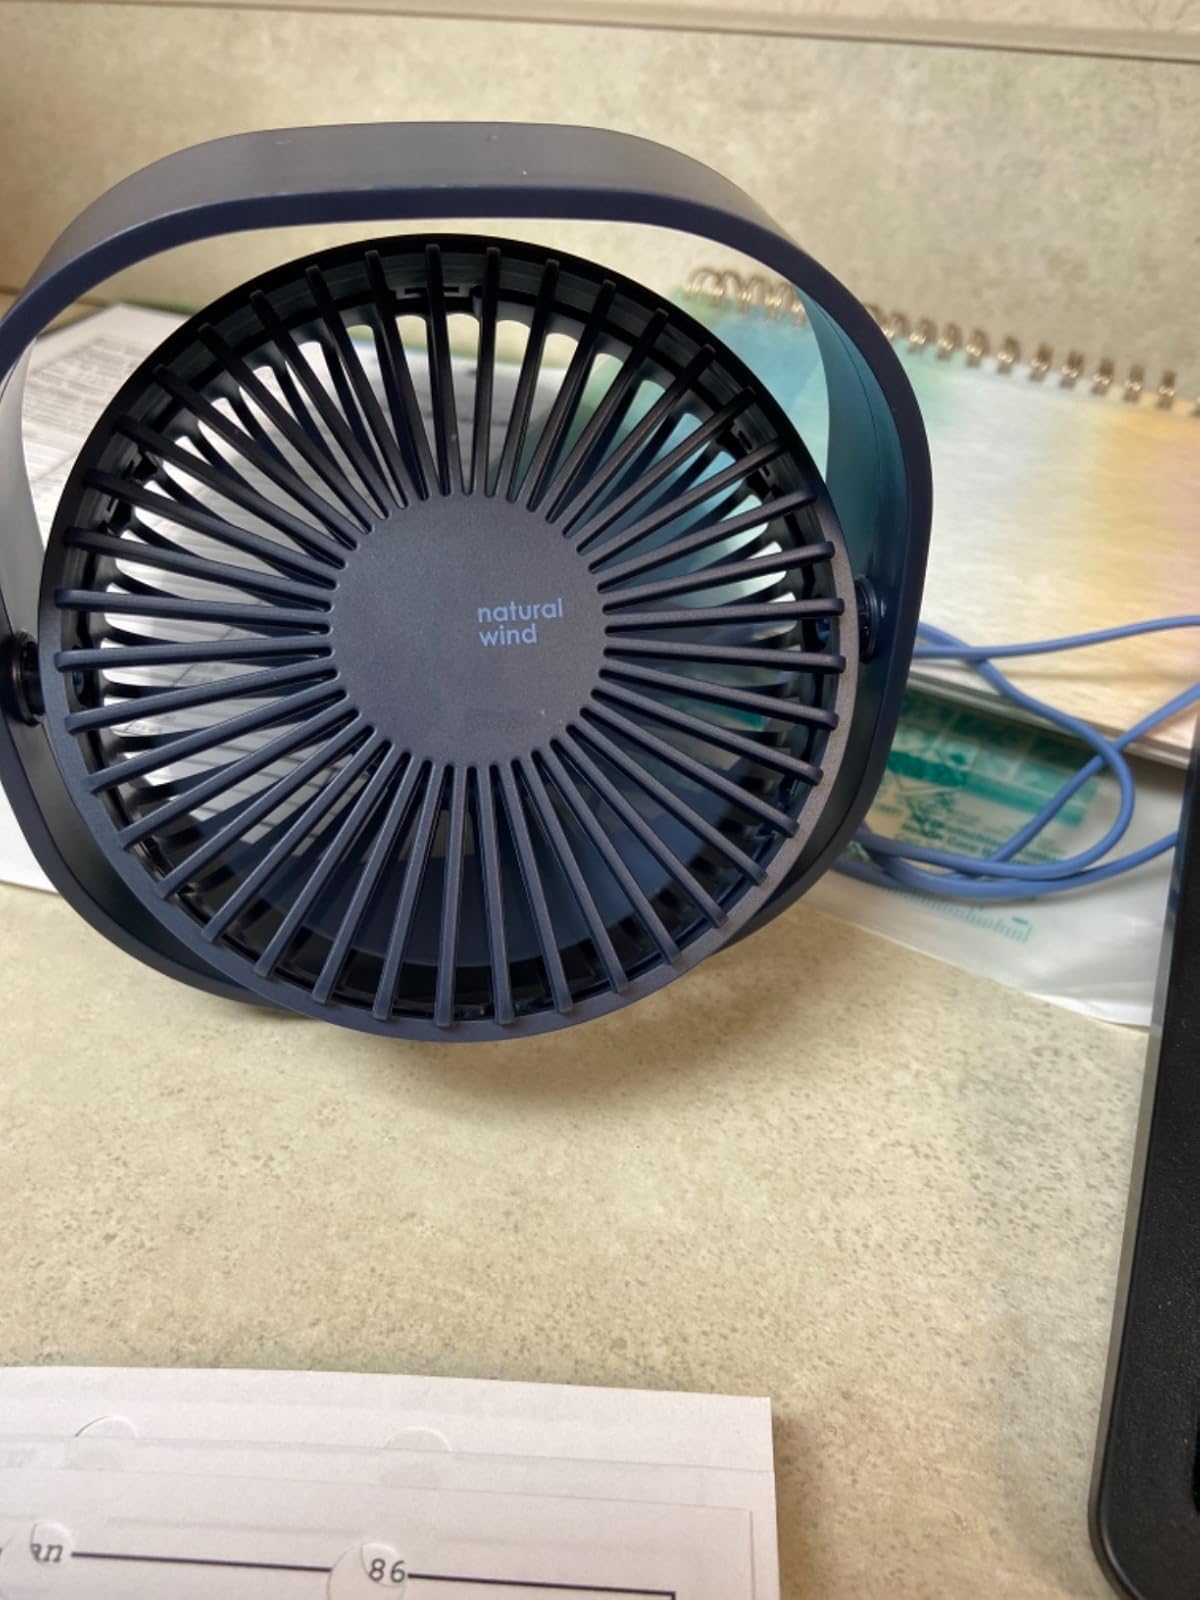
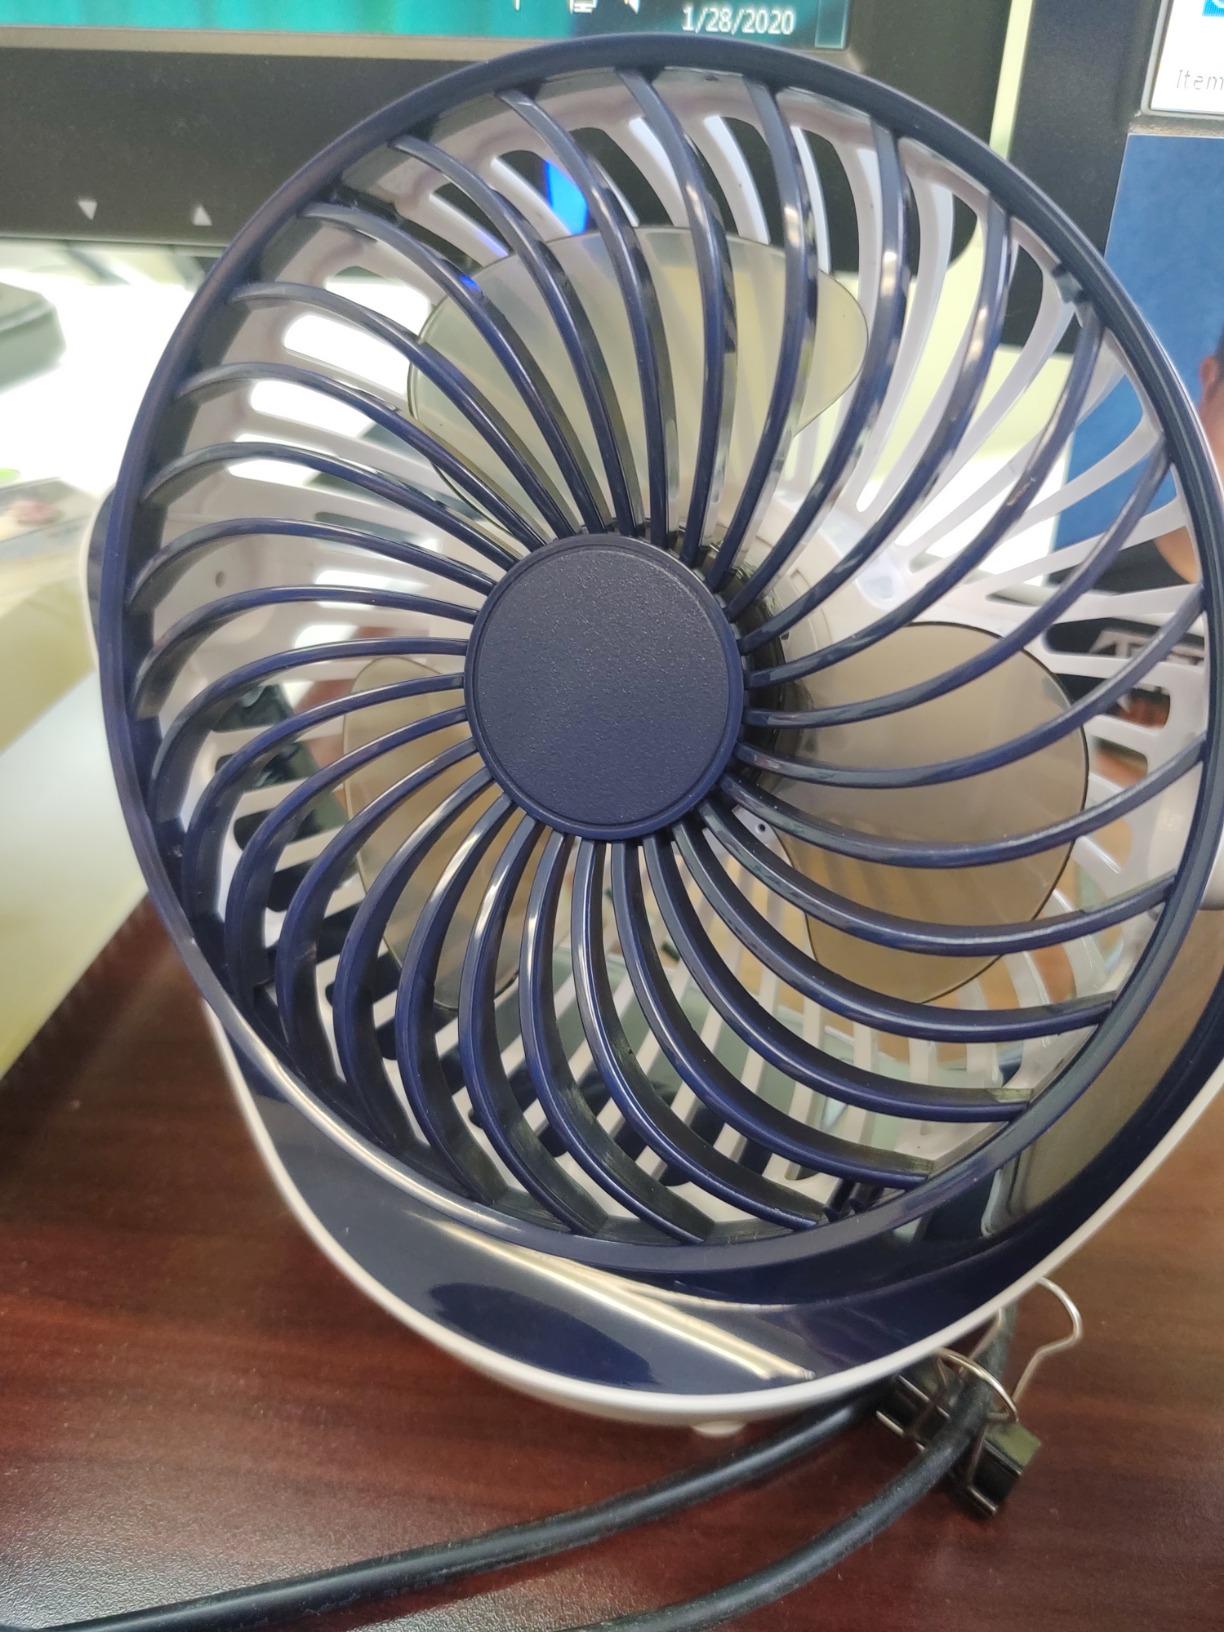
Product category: fan
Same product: no